Philip Jones Griffiths

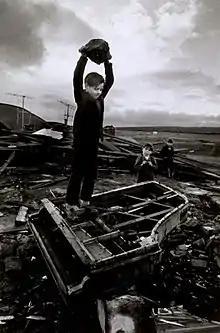
Boy destroying piano at Pant-y-Waen, South Wales, by Jones Griffiths, 1961.

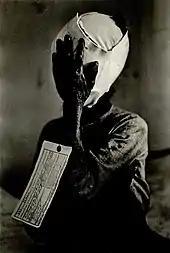
This woman was tagged with the designation VNC (Vietnamese civilian), Vietnam, by Jones Griffiths, 1967.

Griffiths started work as a full-time freelance photographer in 1961 for "The Observer", travelling to Algeria in 1962. He arrived in Vietnam in 1966, working for the Magnum agency.